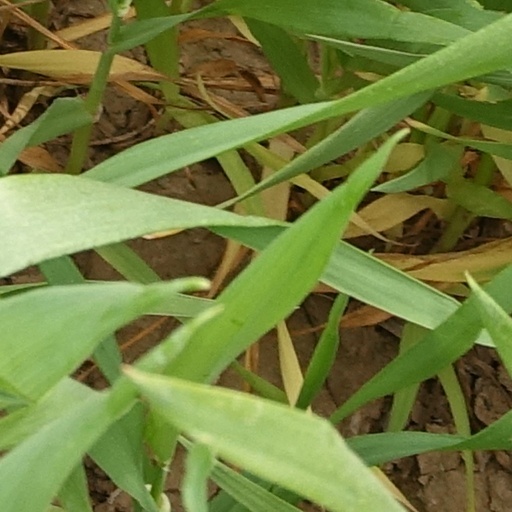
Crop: wheat